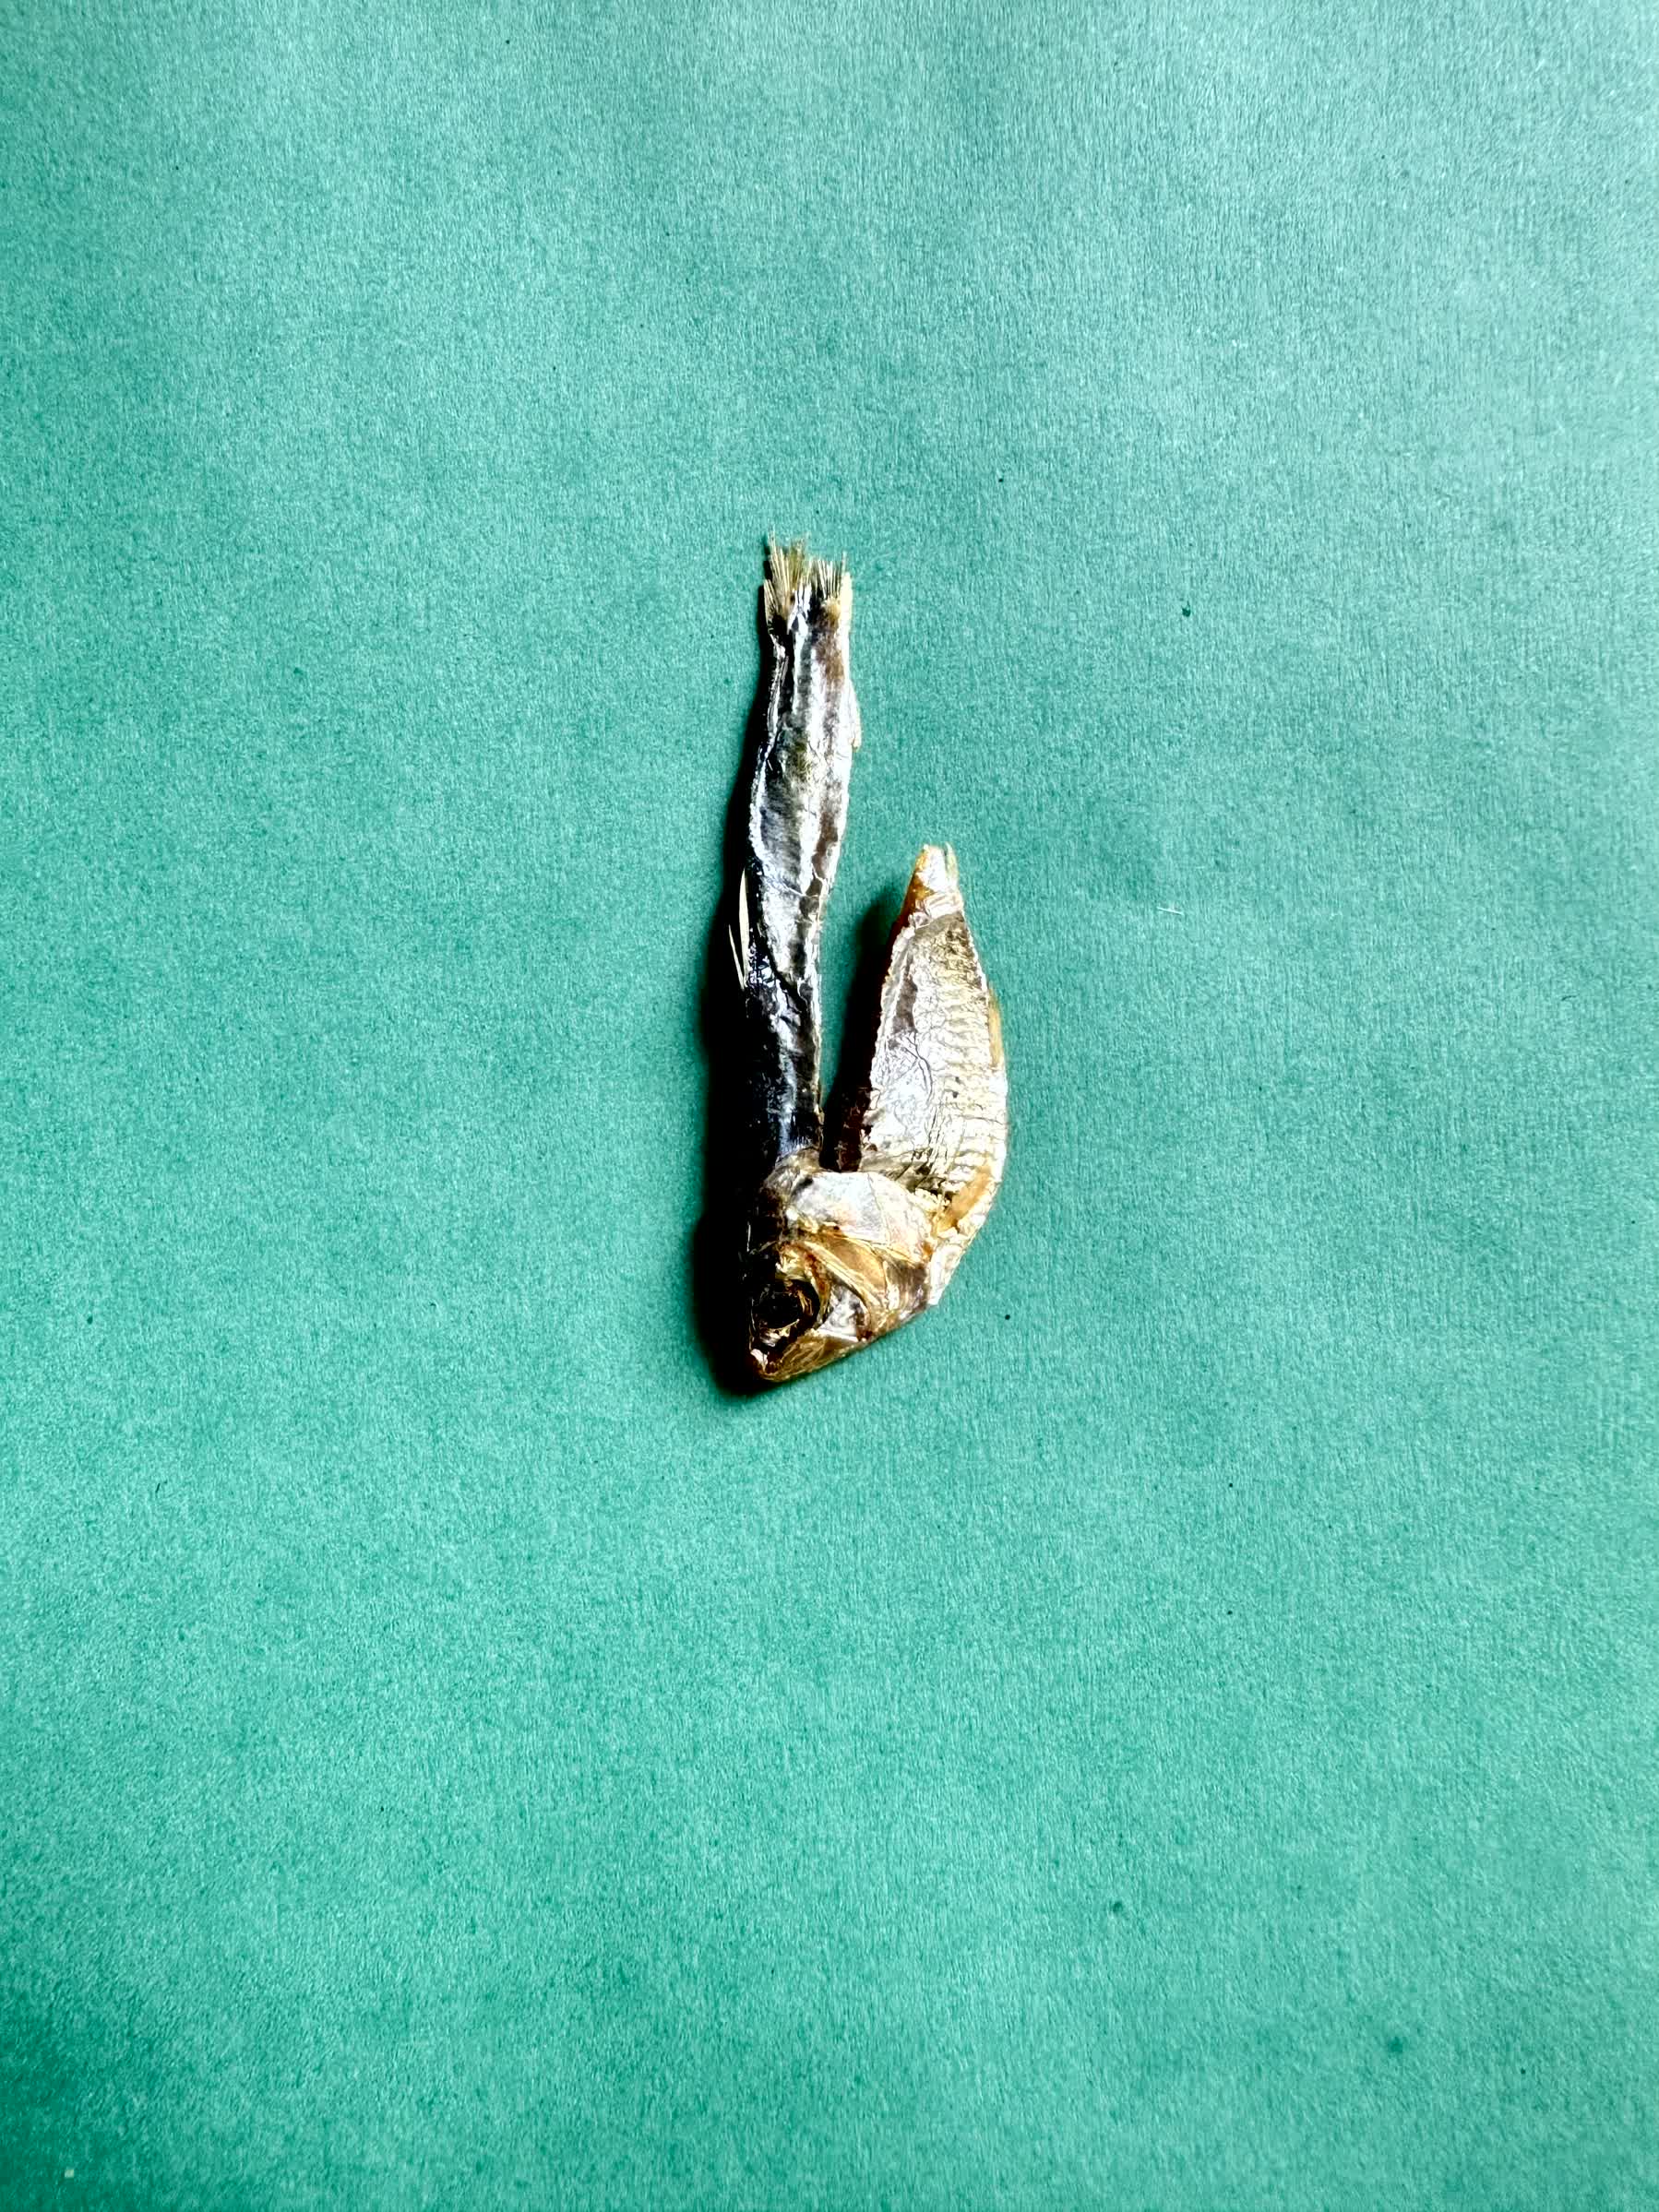
Species: Chapila